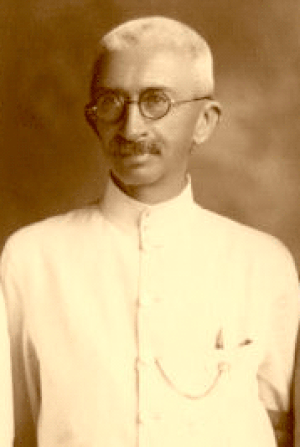
Cornelis Andries Backer, né le 18 septembre 1874 à Oudenbosch, et mort le 22 février 1963 à Heemstede, est un botaniste néerlandais, taxonomiste des plantes de Java. Il fut notamment en poste au Jardin botanique de Buitenzorg dans les Indes orientales néerlandaises.